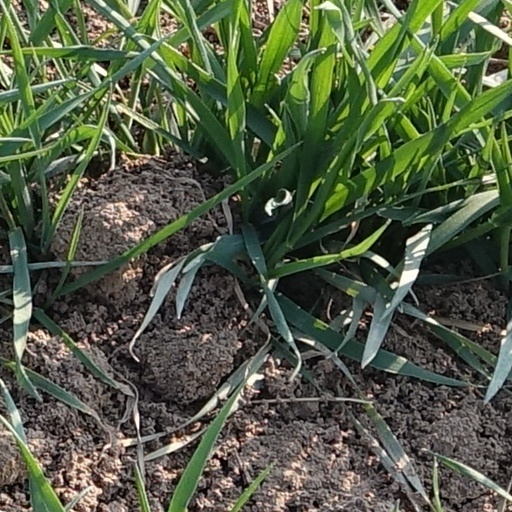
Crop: wheat